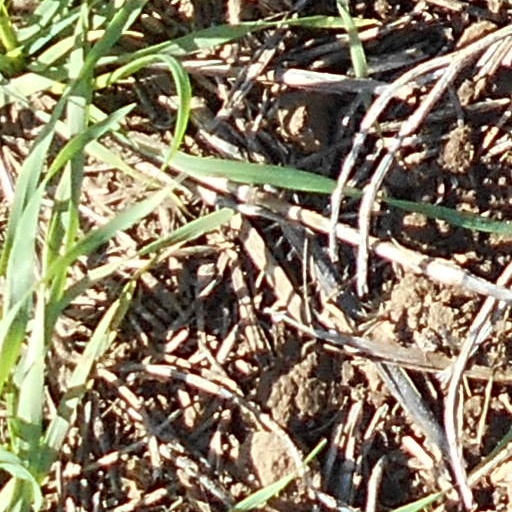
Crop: wheat